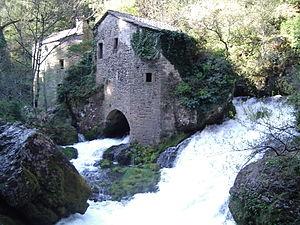
Les moulins de la Foux, la résurgence de la Vis - http://vissec.free.fr/lafoux.htm
La foux de la Vis, ou résurgence de la Foux, est une résurgence karstique située sur la commune de Vissec dans le Gard. La Vis prend sa source dans le Parc national des Cévennes, coule jusqu'à Alzon avant de se perdre au niveau du moulin de Larcy, ce qui laisse un lit sec ; les eaux enfouies rejoignent alors un réseau souterrain pour resurgir à la foux de la Vis. Au cours des temps géologiques, la Vis a creusé un canyon, les gorges de la Vis, qui sépare le causse de Blandas du causse de Campestre, puis du causse du Larzac.
Un moulin à rodet ou moulin à pirouette est un type de moteur hydraulique à axe vertical. Son nom vient du rodet ou pirouette, ensemble composé de la roue hydraulique horizontale, de l'arbre et de la meule tournante.
Cette liste de sources par débit a pour objectif de classer les sources dont le débit moyen est supérieur à 1 000 litres/seconde.
La Vis est une rivière non domaniale française, important affluent cévenol de l'Hérault en rive droite, qui coule dans les départements du Gard et de l'Hérault en région Occitanie.